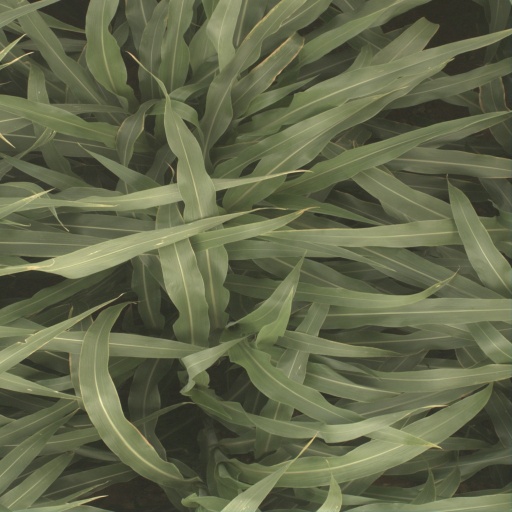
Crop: sorghum